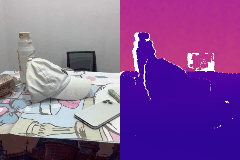
Label: hat